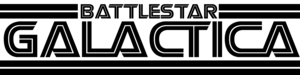
Battlestar Galactica
Battlestar Galactica er et franchise af amerikanske science fiction-film og tv-serier, der første gang blev produceret i 1978. Der er også bøger, tegneseriehæfter og computerspil baseret på konceptet.